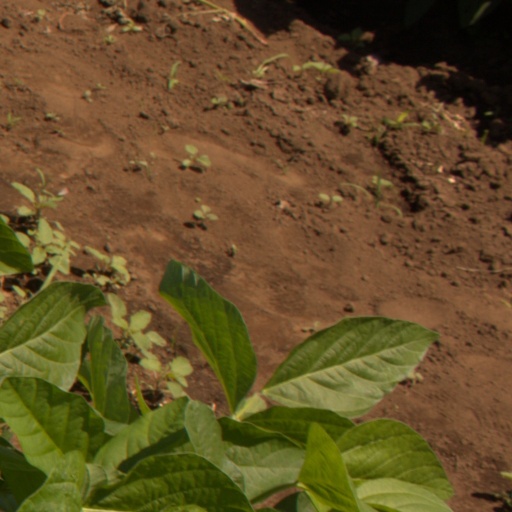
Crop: soybean